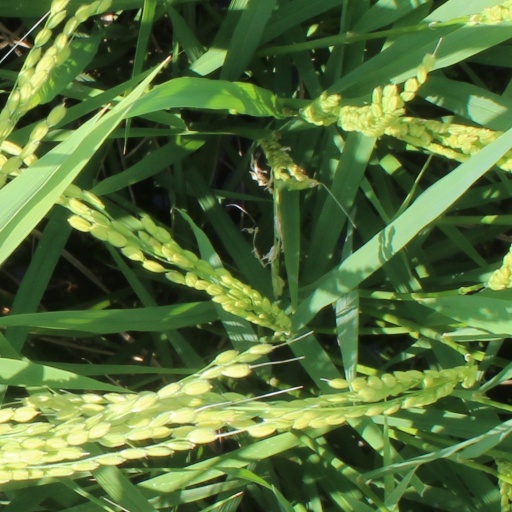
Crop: rice